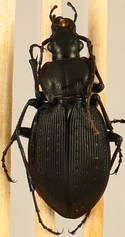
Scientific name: Carabus goryi
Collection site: Mountain Lake Biological Station NEON (MLBS), plot MLBS_010